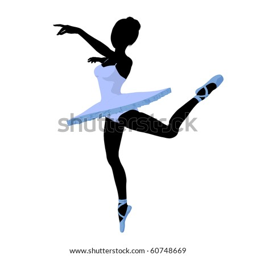
ballerina silhouette on a white background